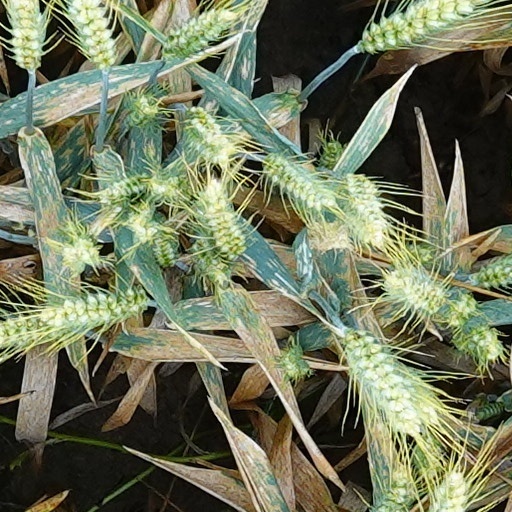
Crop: wheat